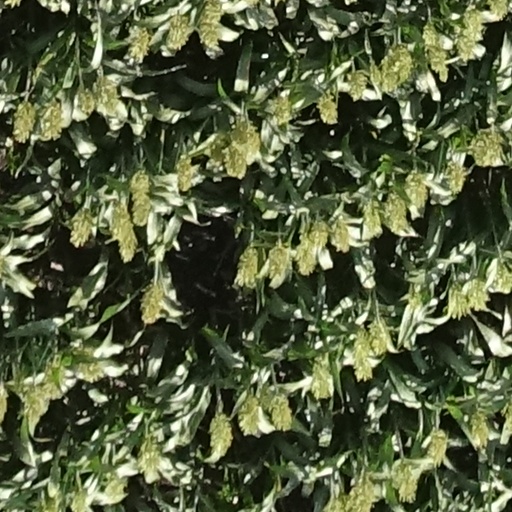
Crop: sorghum